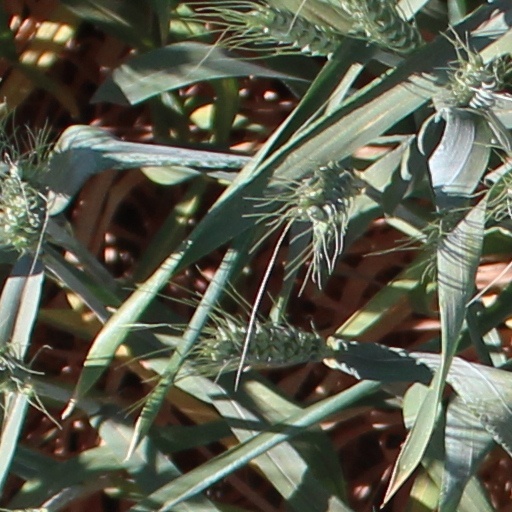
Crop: wheat